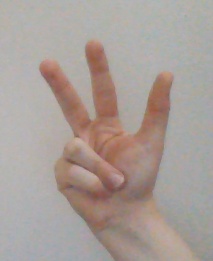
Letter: al